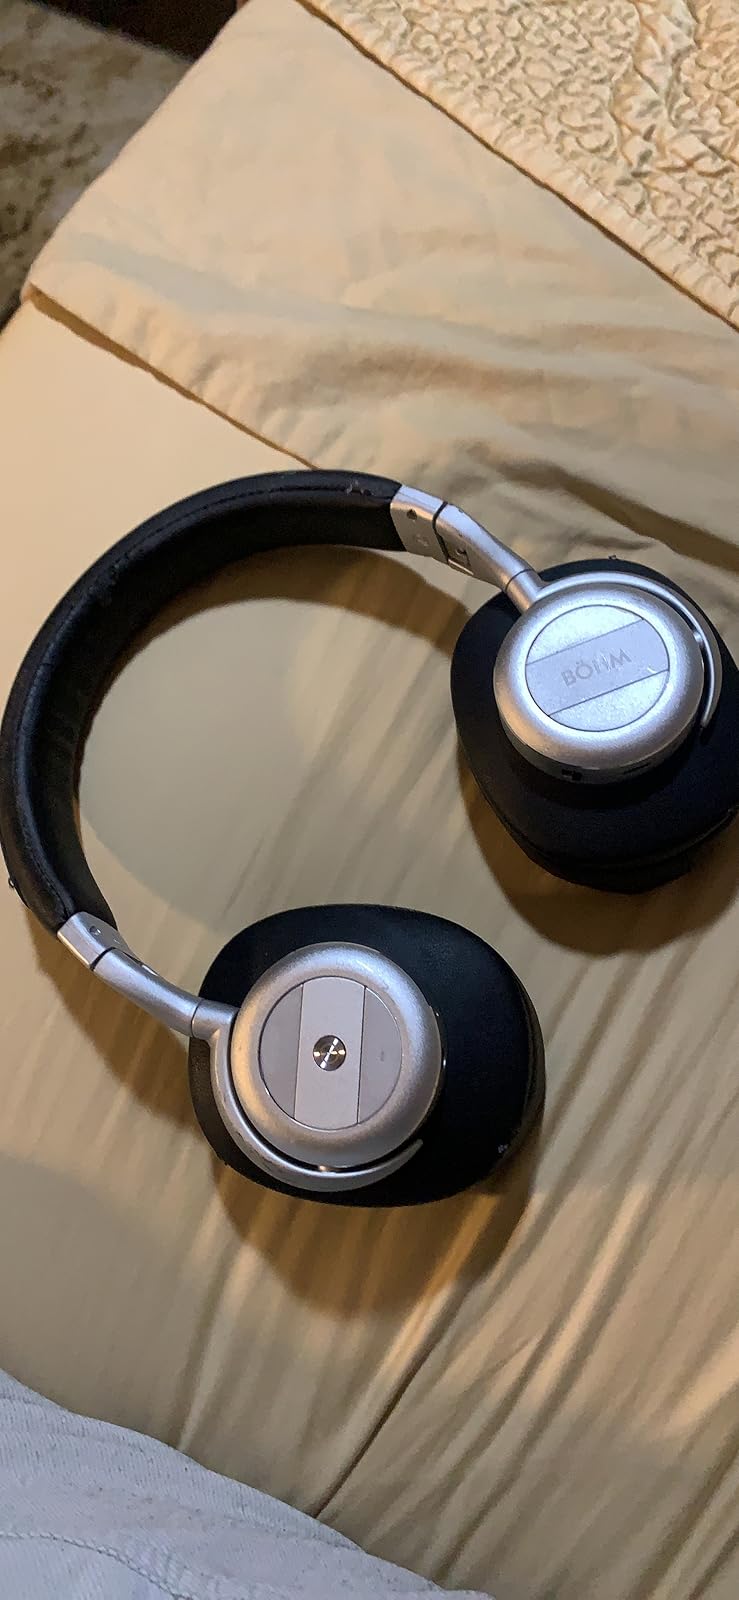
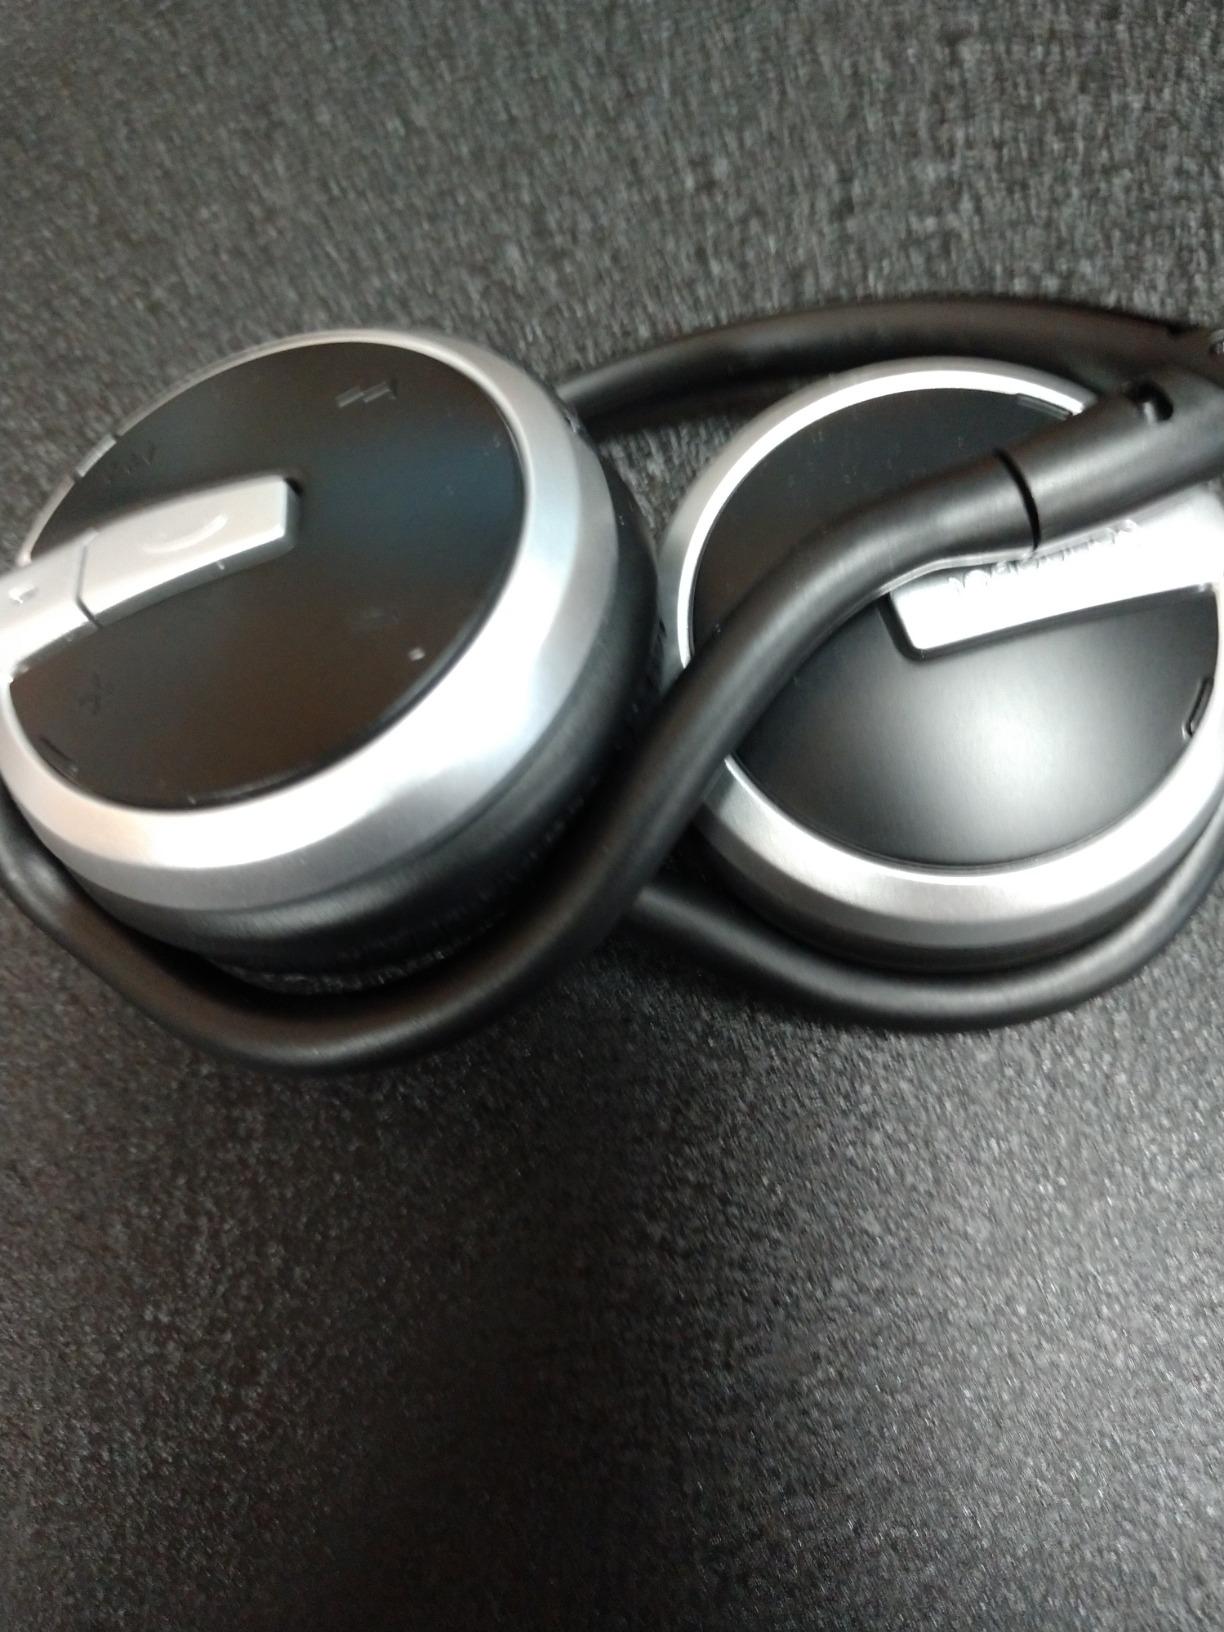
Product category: headphones
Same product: no